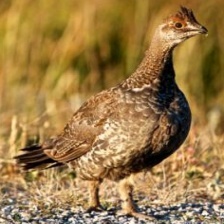
Species: BLUE GROUSE
Scientific name: DENDRAGAPUS OBSCURUS
ImageNet parent category: black_grouse